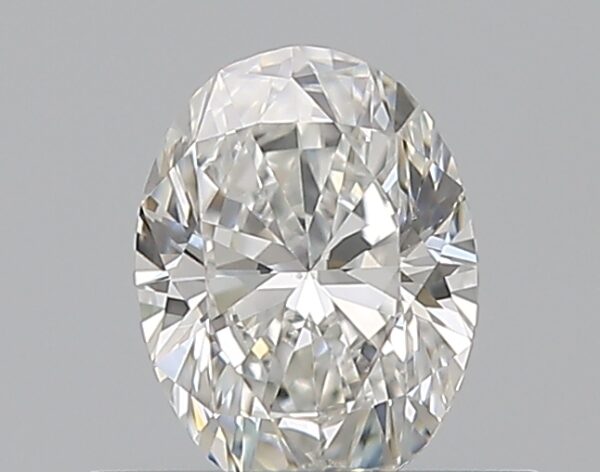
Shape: oval
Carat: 0.5
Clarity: VS2
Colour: F
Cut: EX
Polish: EX
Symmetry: VG
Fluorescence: N
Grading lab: GIA
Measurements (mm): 5.91 x 4.41 x 2.8